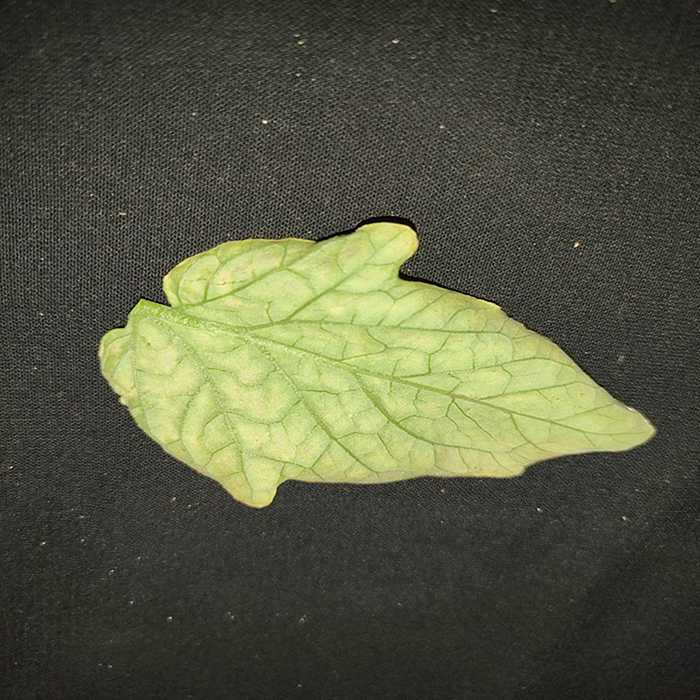
Plant: Tomato
Label: Tomato spotted wilt